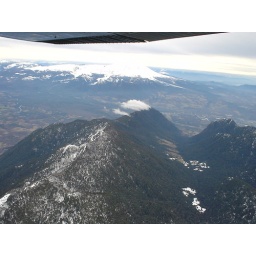
flying over the mountains in Pucon, Chile, with the Villarrica Volcano in the distance